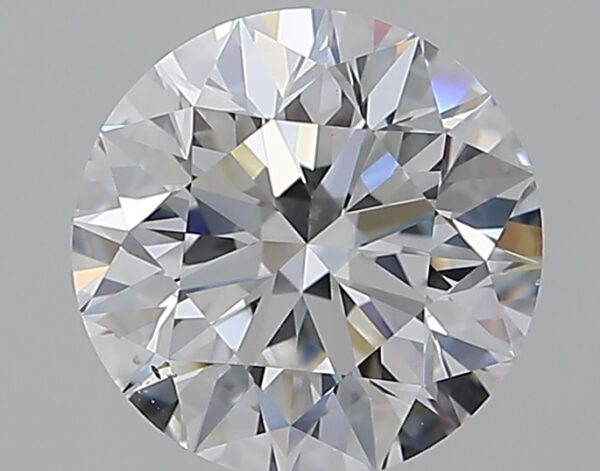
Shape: round
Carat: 2.3
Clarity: VS2
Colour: E
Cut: EX
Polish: EX
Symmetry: EX
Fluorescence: N
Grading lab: GIA
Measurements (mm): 8.35 x 8.4 x 5.31